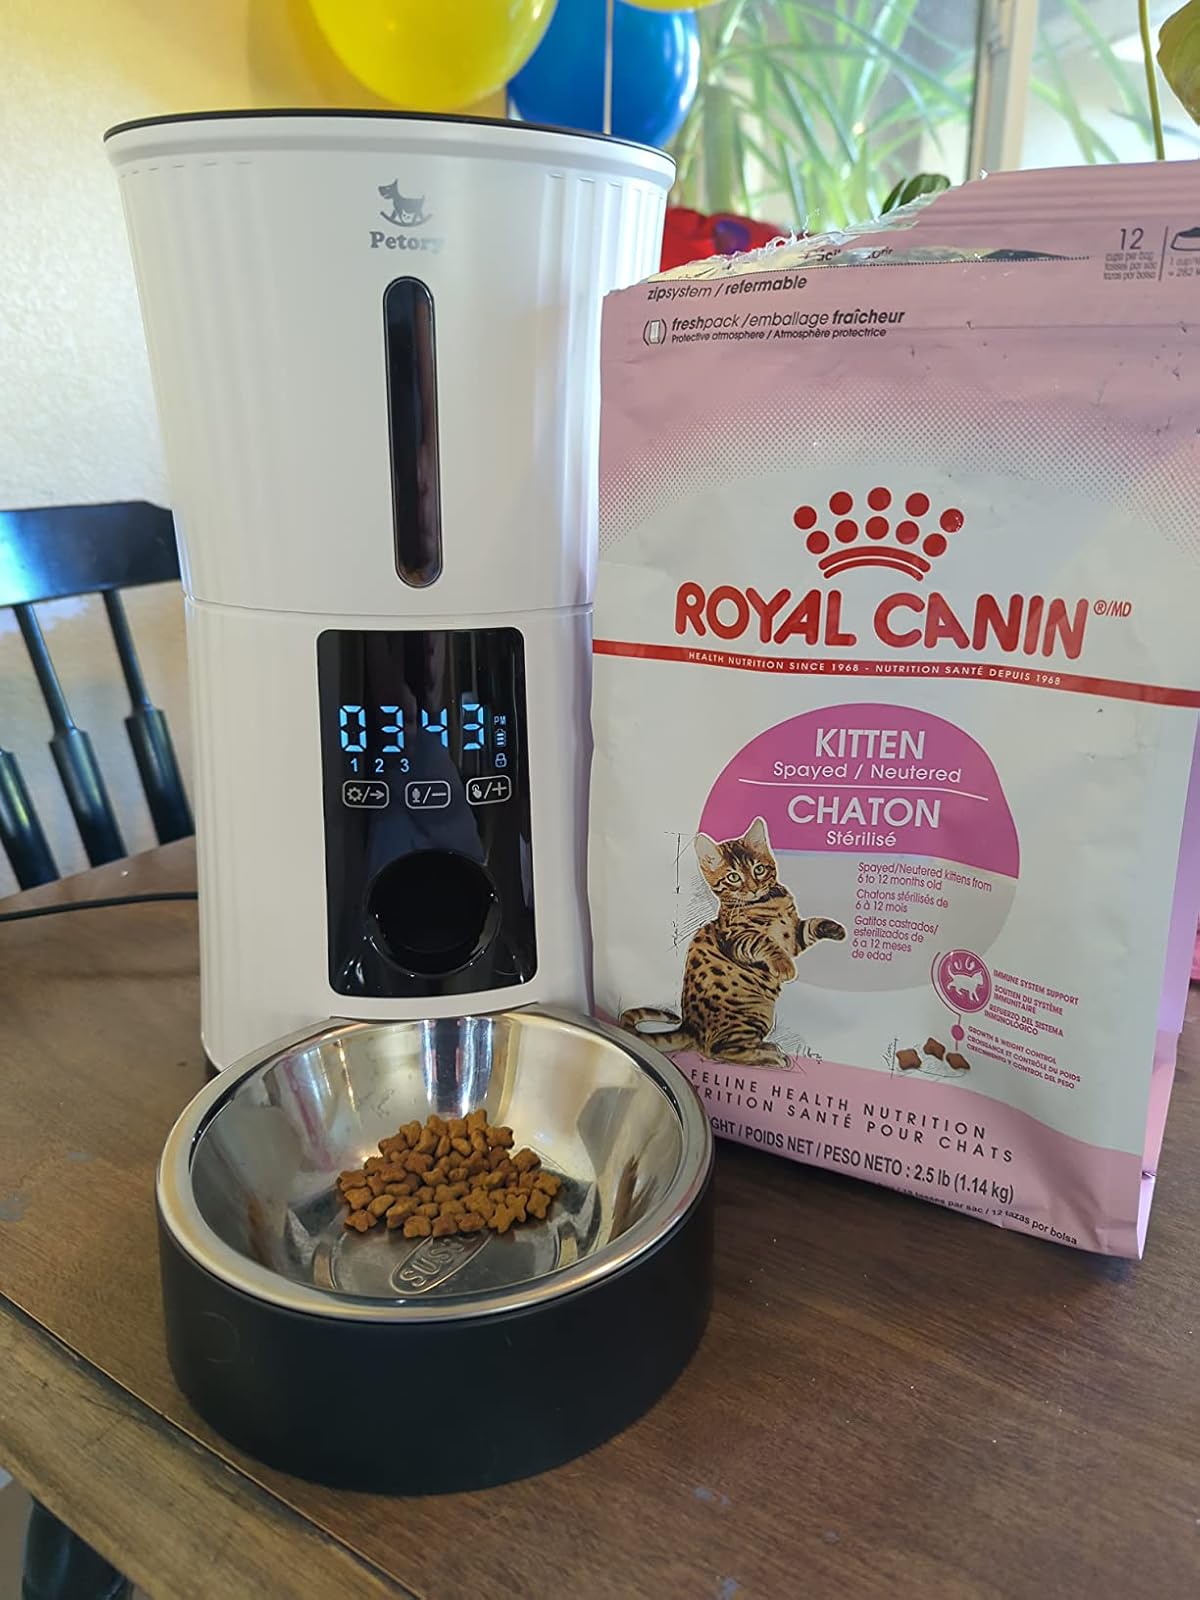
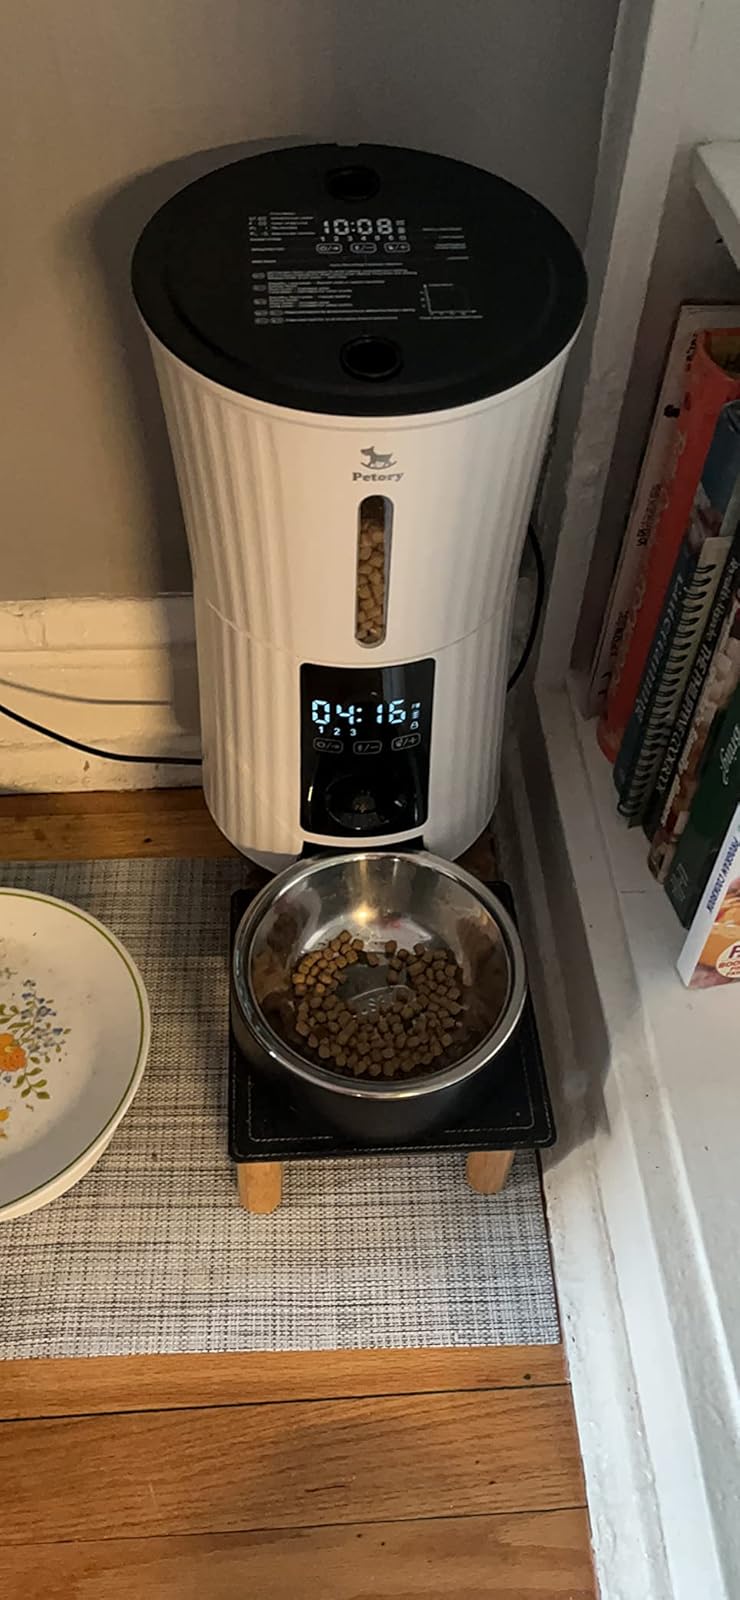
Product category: items_feeder
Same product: yes